Pen, India

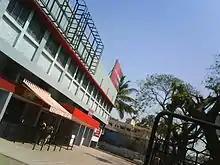
Moreshwar Adlabs (Theatre) sideview

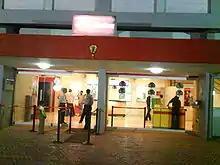
Moreshwar adlabs front gate

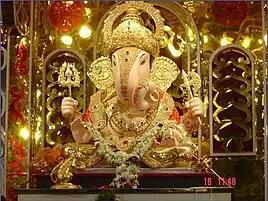
A clay Ganesha murti, worshipped during Ganesh Chaturthi festival.

People in the Pen city are employed in various sectors such as trade/business, education, banking, industries, services, papad making (women's co-operatives) and most importantly, idol making!